Tripartite Alliance (Lebanon)

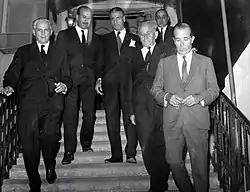

The Helf Alliance or Tripartite Alliance ("Al-Hilf al-thulathi"), was a right-wing coalition formed in 1968 by the big three mainly Christian parties in Lebanon: The Pierre Gemayel's Kataeb, the National Liberal Party of former President Camille Chamoun, and National Bloc of Raymond Eddé. The coalition called for a Lebanese Nationalism as Regional and internal tensions rise, and as relations with PLO spoils. It was also seen as a counter-force against the Arabist line incarnated during his mandate by President Fuad Chehab. The alliance well-performed in 1968 Parliamentary elections winning 30 seats in the 99 member National Assembly - the best result until 2005 elections for any organized electoral force in Lebanon's notoriously fractured legislature. In 1969, the National Bloc left the alliance over a disagreement about the Cairo Agreement. The Kataeb and the NLP, still close allies, went on to form the Lebanese Front in 1976 while expanding their Christian canton amidst the Lebanese Civil War.